Amsterdam tram line 5

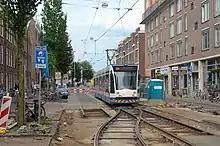
Line 5 tram changing direction at a temporary crossover on Marnixstraat

On 19 August 2020, tram lines 3 and 5 started to divert due to the renewal of the Bullebak bridge over the Brouwersgracht forcing the closure of the Zoutkeetsgracht tram loop. Since then, line 3 has been diverting to the loop on Van Hallstraat at Westergasfabriek, normally the line 5 terminal, and line 5 diverted to a temporary crossover at Eerste Marnixdwarsstraat on Marnixstraat just south of the Bullebak bridge along the normal line 3 route. These diversions were made because the bidirectional line 5 trams can change ends at the temporary crossover while unidirectional line 3 trams could not. On 29 August 2023, the Bullebak bridge renewal was completed and the double-ended trams of line 5 could continue to Zoutkeetsgracht. The single-ended trams of line 3 could still not be used as turning loop at Zoutkeetsgracht was still not available due to construction.